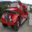
Label: truck